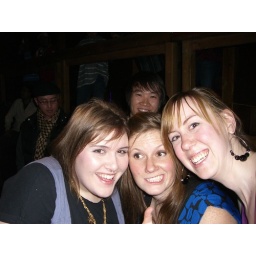
cute asian boy in the background..haha